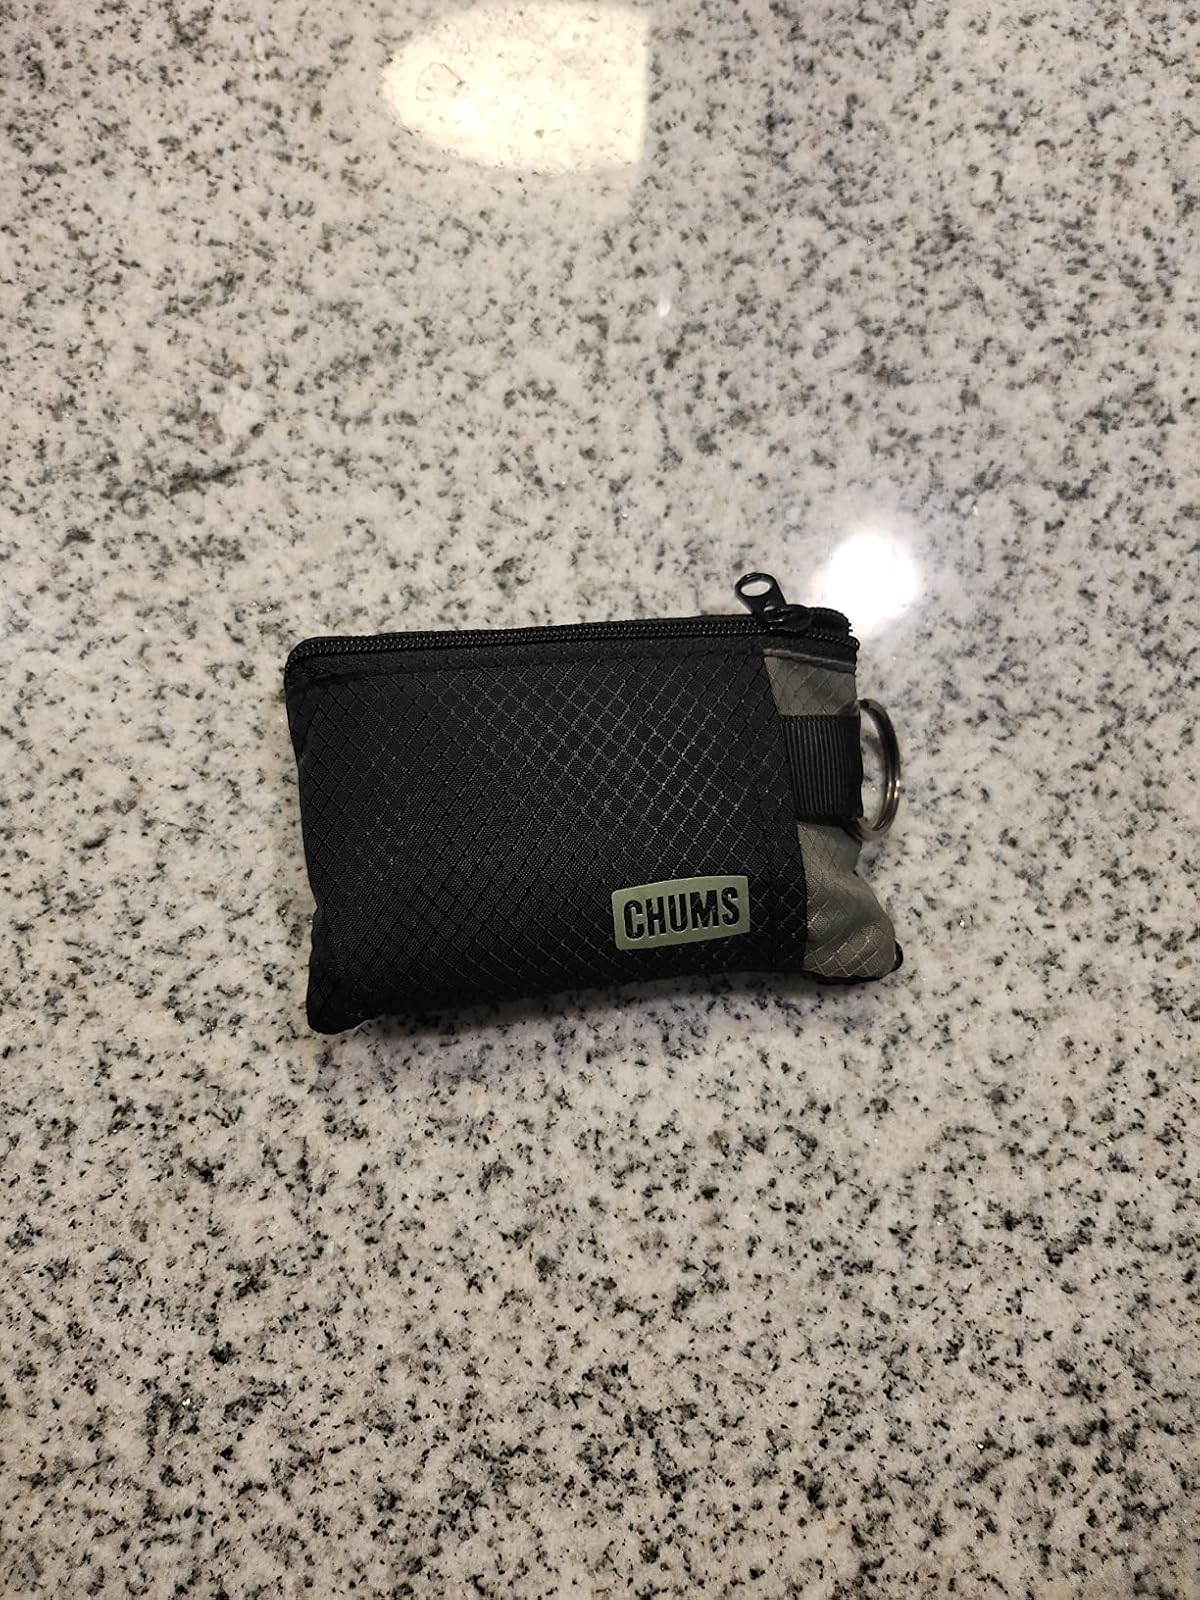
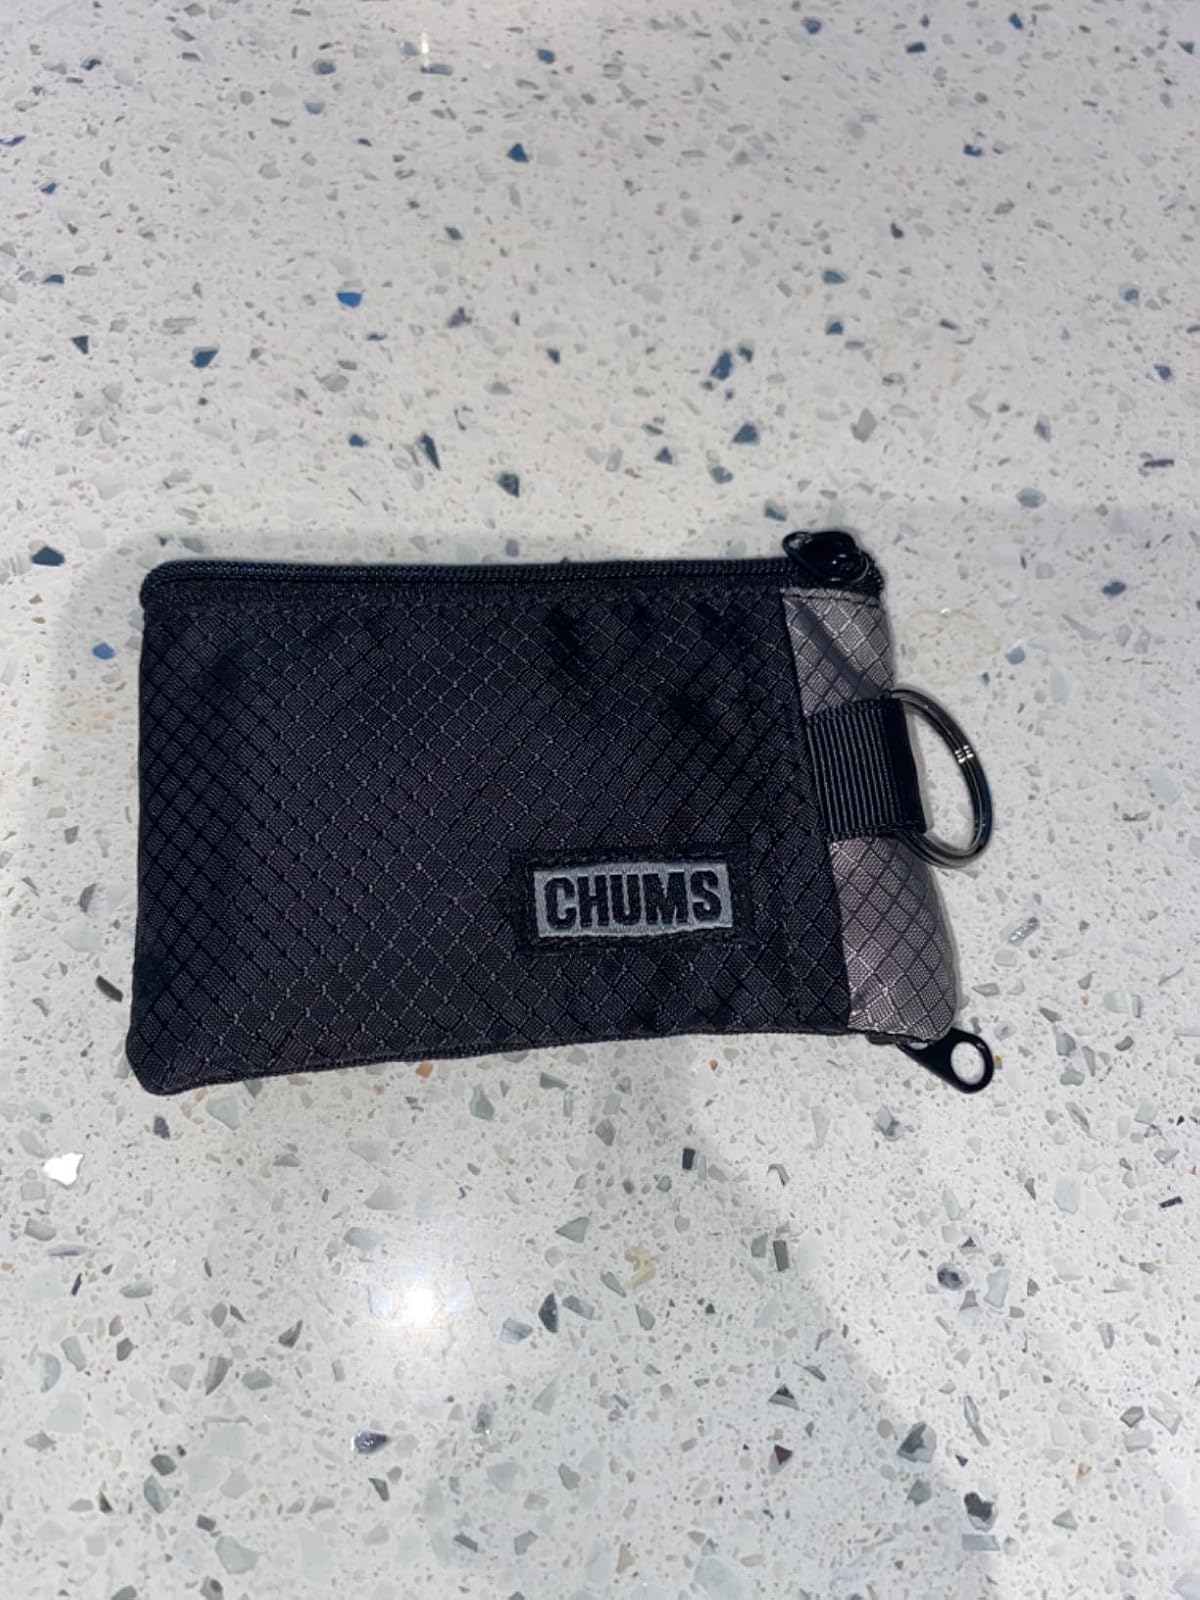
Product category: accessories_wallet
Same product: yes